Patrick N. Millsaps

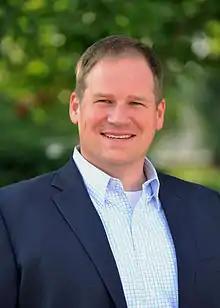
Patrick N. Millsaps

Patrick Neill Millsaps (born March 16, 1973) is an American attorney and film producer. He wrote a viral open letter to Ariana Grande following the Manchester Arena bombing in 2017.